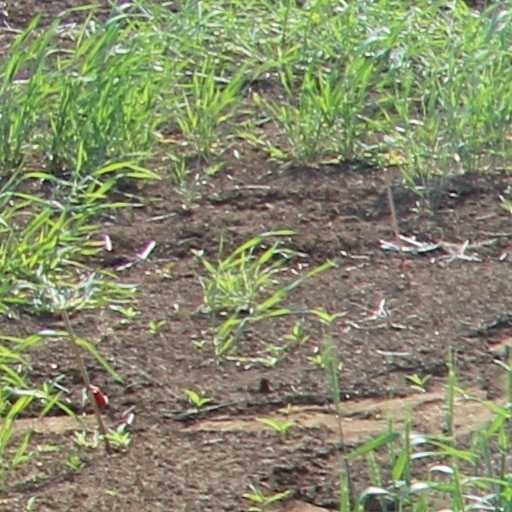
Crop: wheat